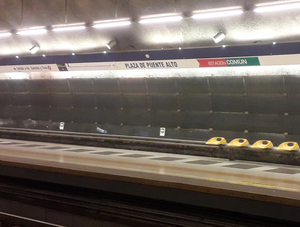
Plaza de Puente Alto est une station de la Ligne 4 du métro de Santiago, dans le commune de Puente Alto.